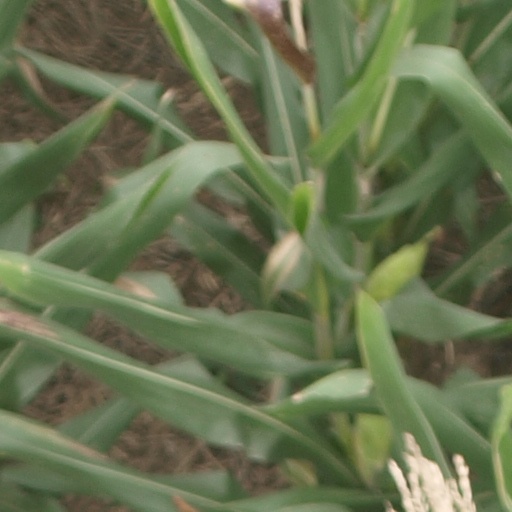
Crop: maize; corn